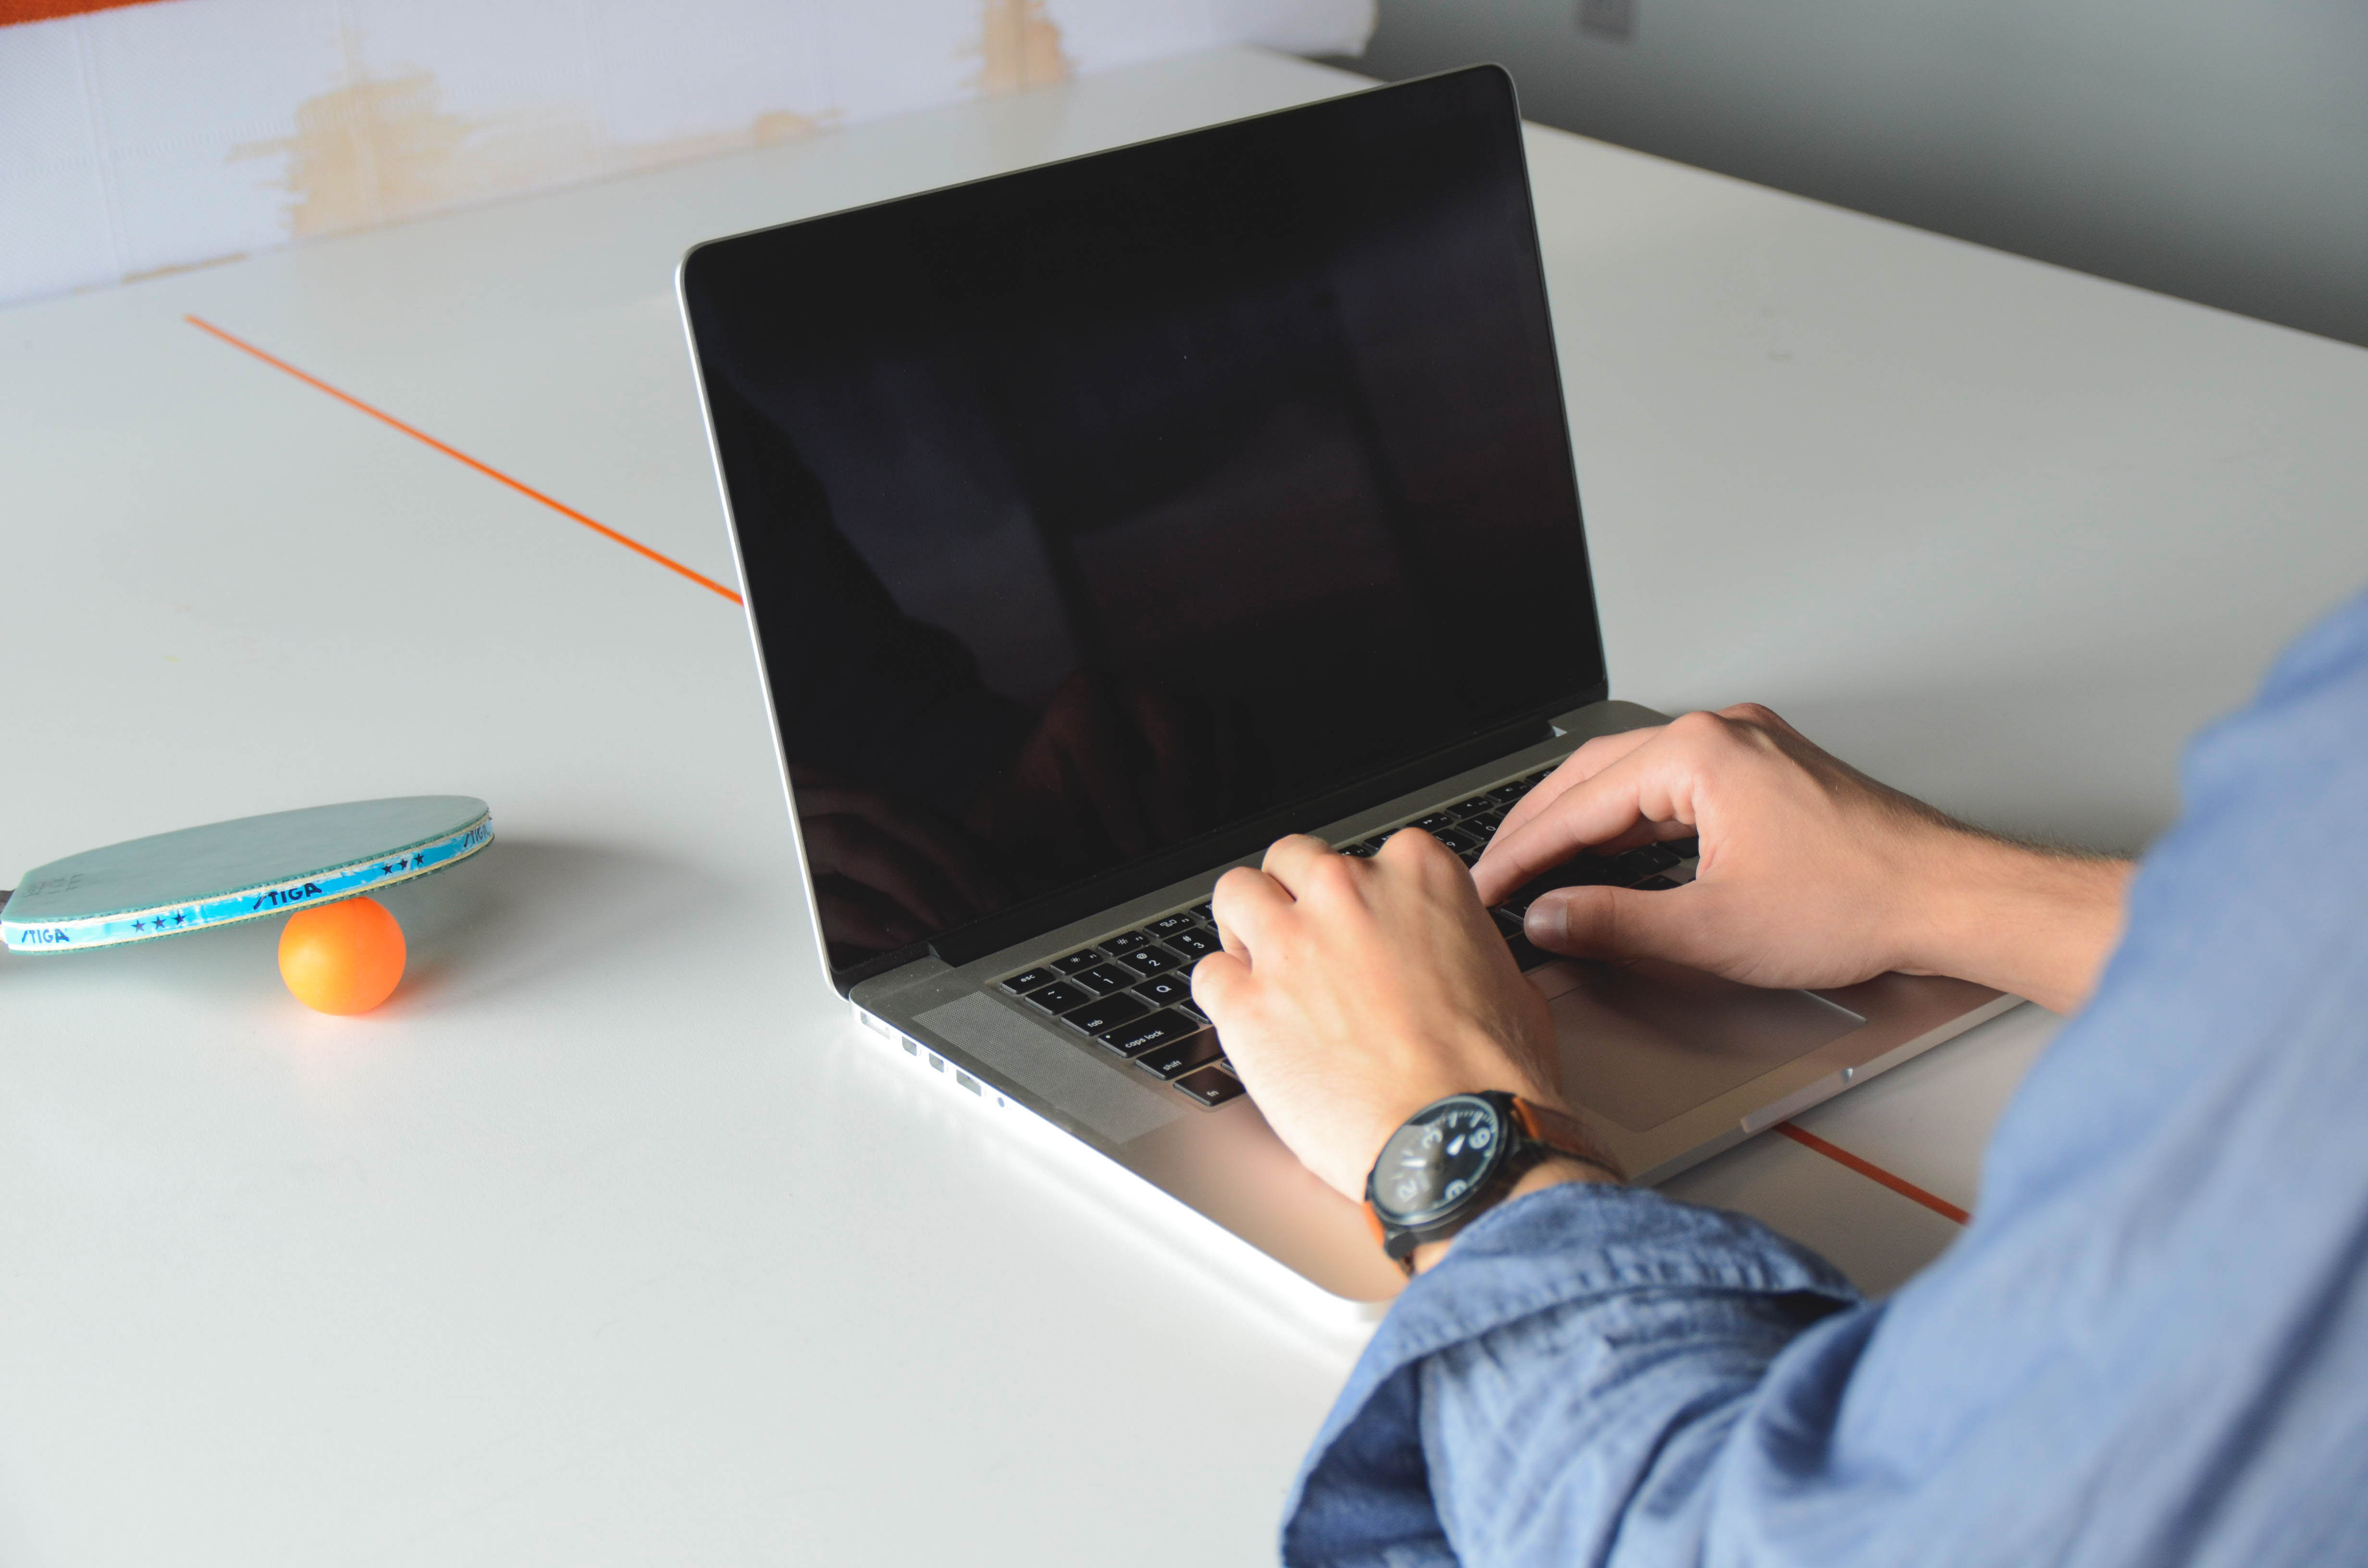
computer, macbook, writing, hand, apple, working, technology, game, finger, office, gadget, playing, brand, startup, document, mockup, table tennis, ping pong